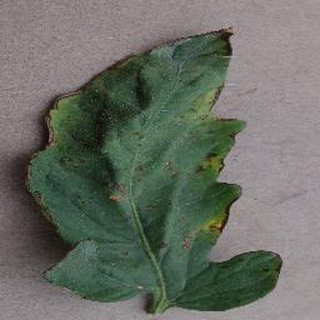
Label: tomato_bacterial_spot